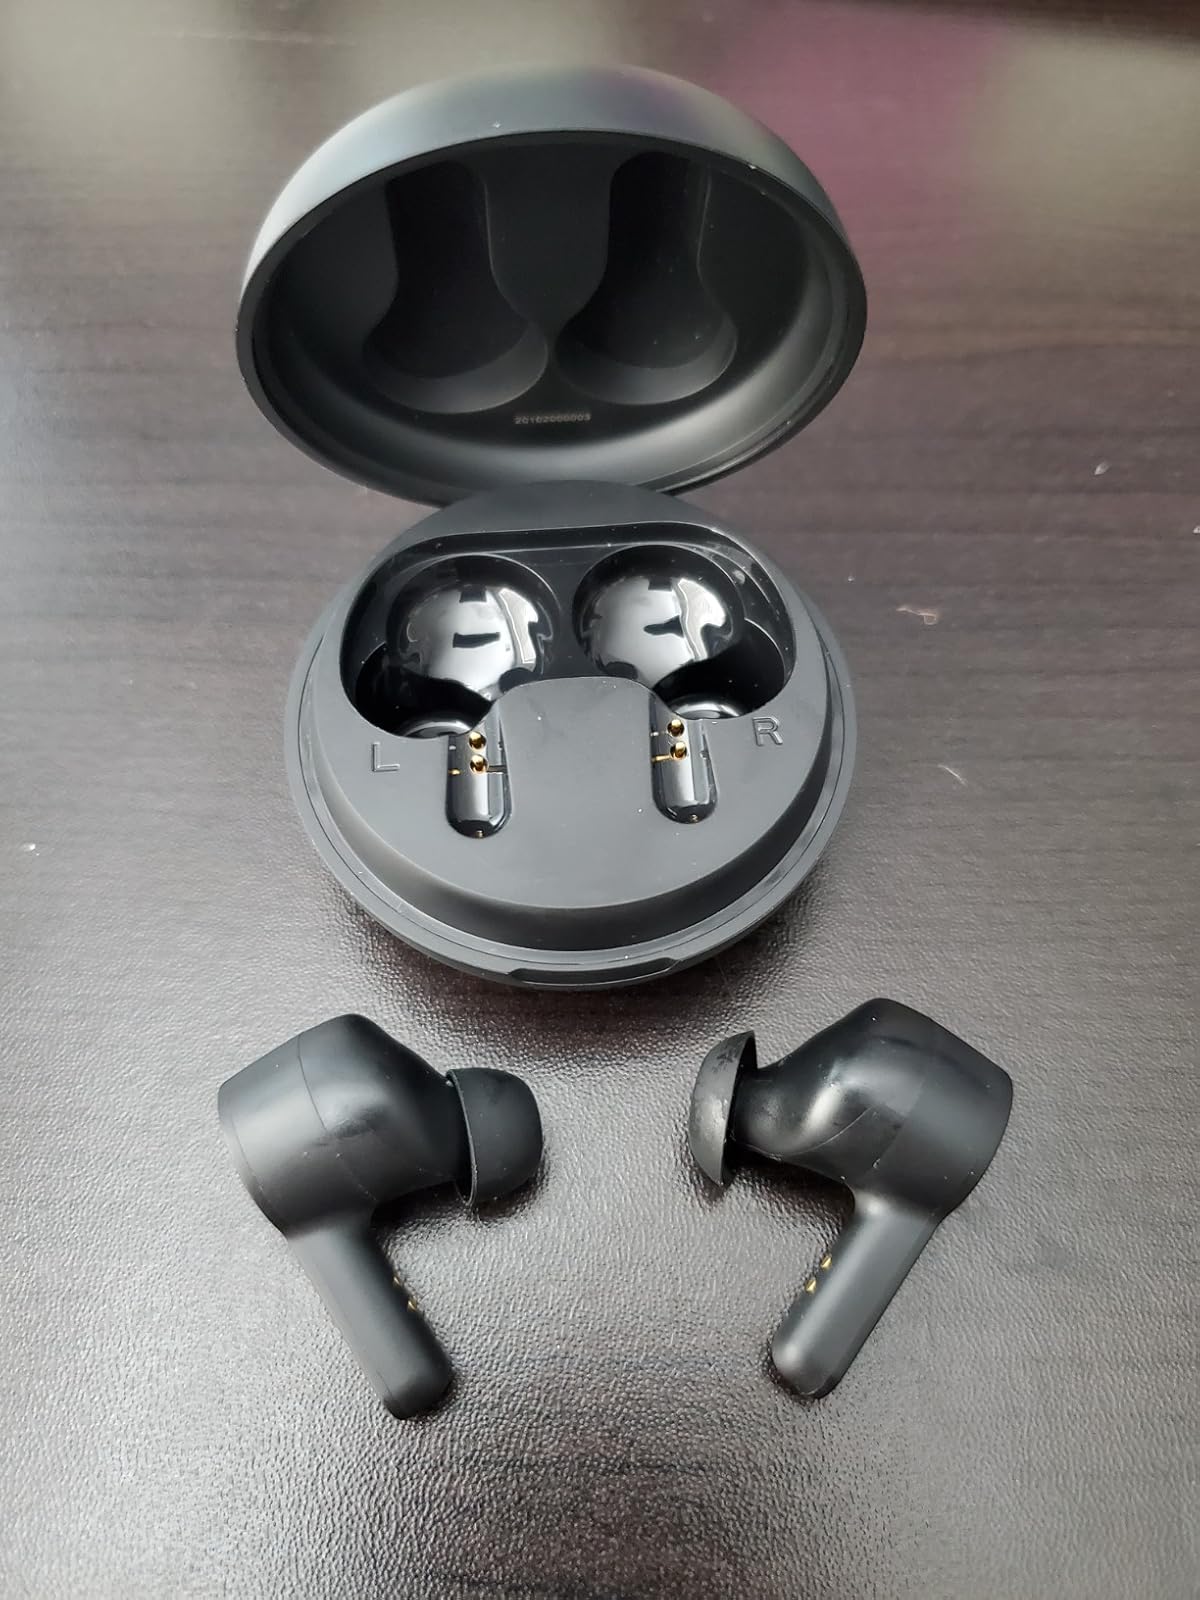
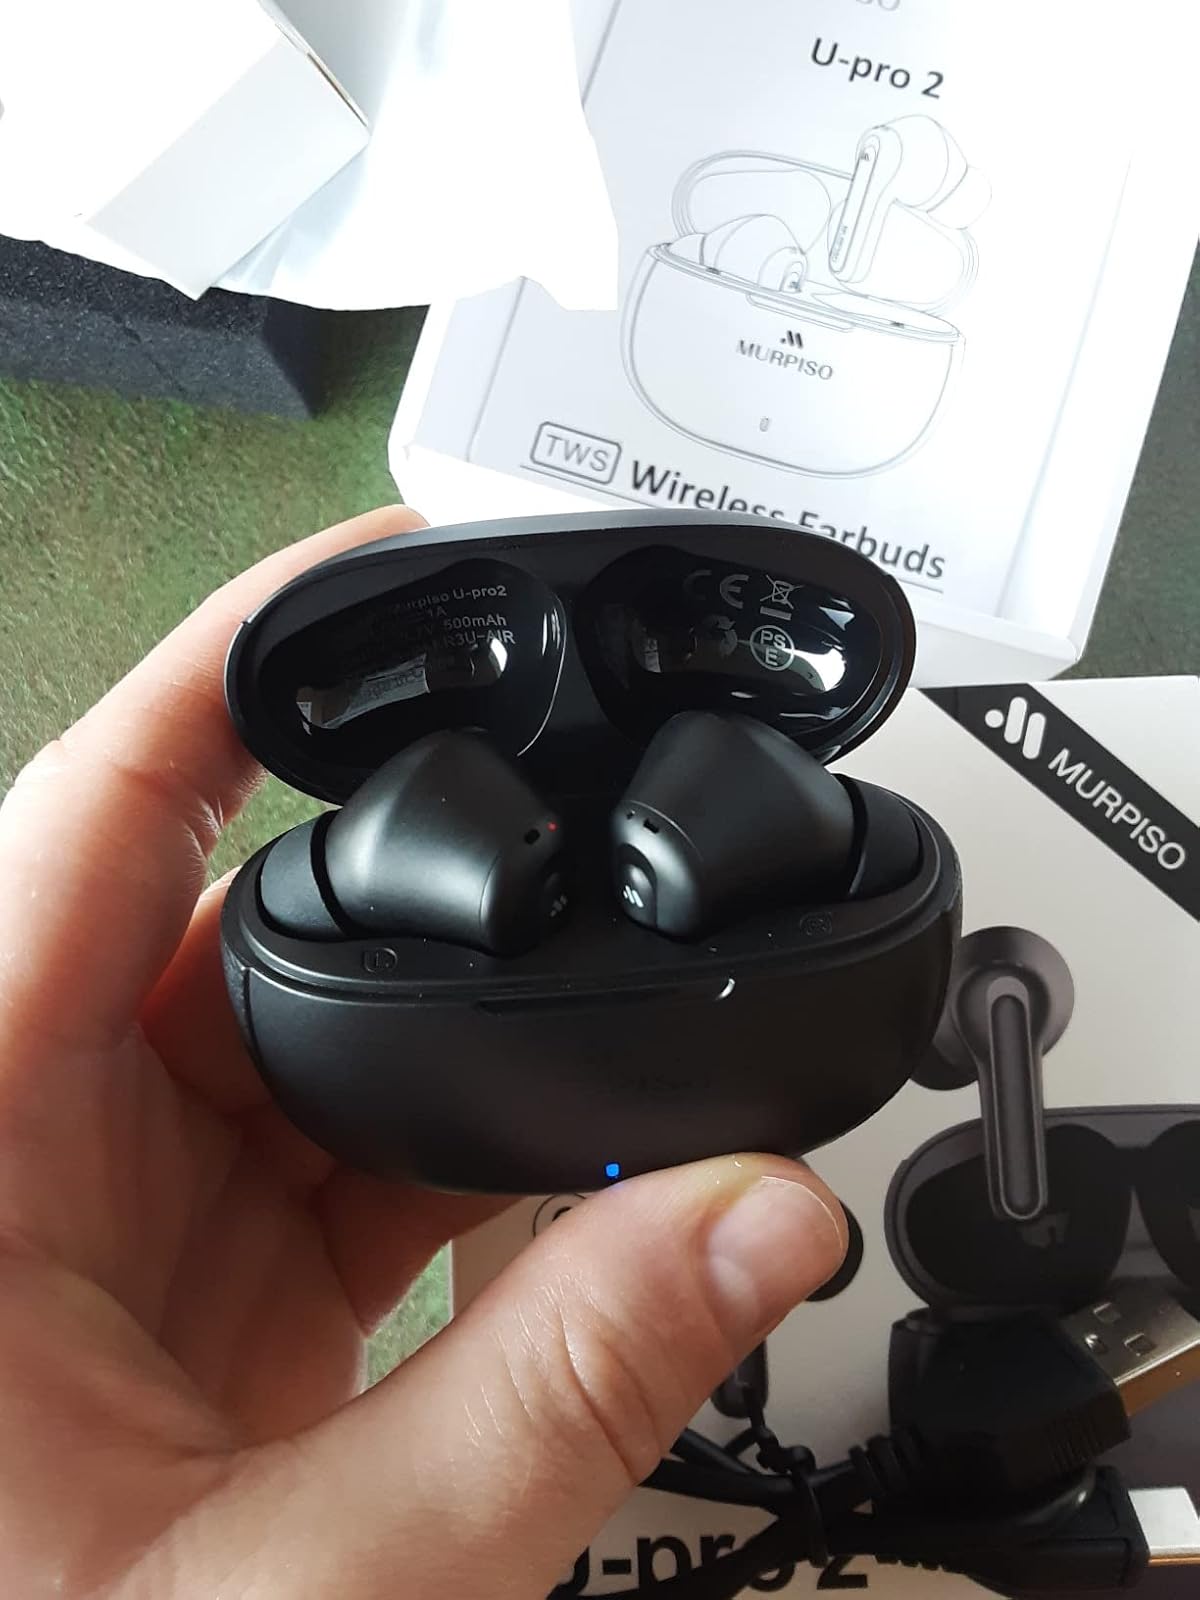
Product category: earbuds
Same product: no